Astyages

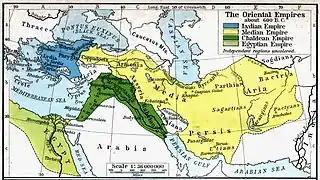
The Median Empire during both Cyaxares' and Astyages' reigns

Astyages succeeded his father in 585 BCE, following the Battle of Halys, which ended a five-year war between the Lydians and the Medes. He inherited a large empire, ruled in alliance with his two brothers-in-law, Croesus of Lydia and Nebuchadnezzar of Babylon, whose wife, Amytis, Astyages' sister, was the queen for whom Nebuchadnezzar was said to have built the Hanging Gardens of Babylon. Married to Aryenis, the sister of the Lydian king Croesus, to seal the treaty between the two empires, Astyages ascended to the Median throne upon his father's death later that year.